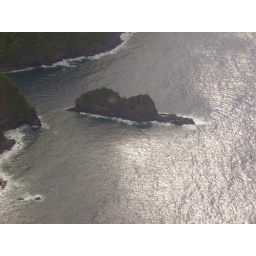
in a helicopter flying along the coast of maui with a view of the rock from the opening scene of jurrasic park.